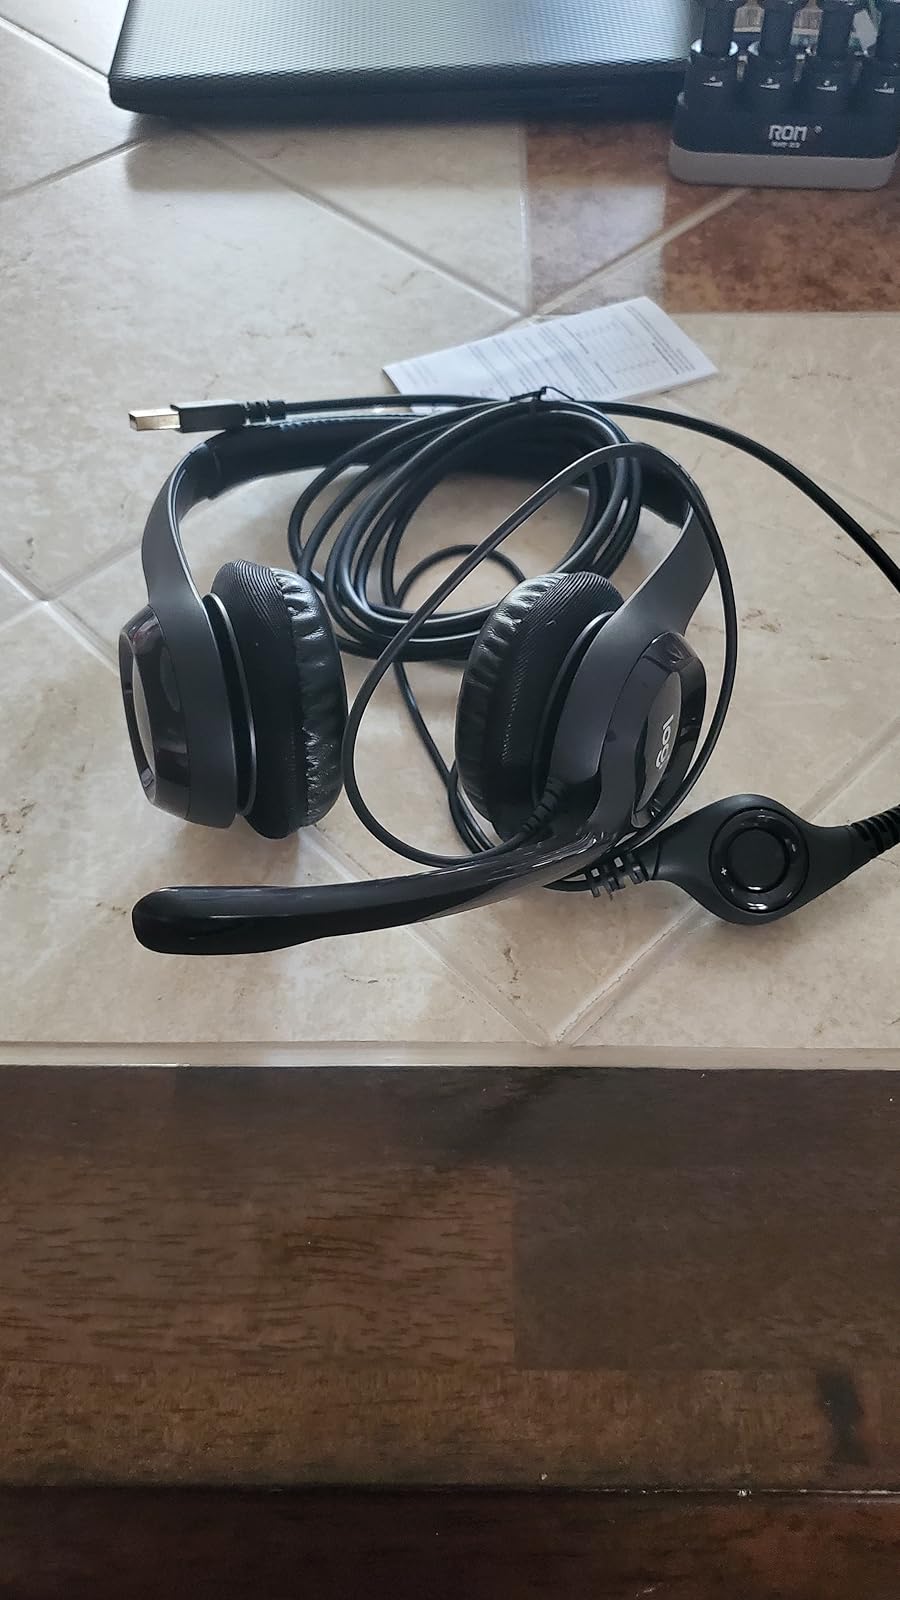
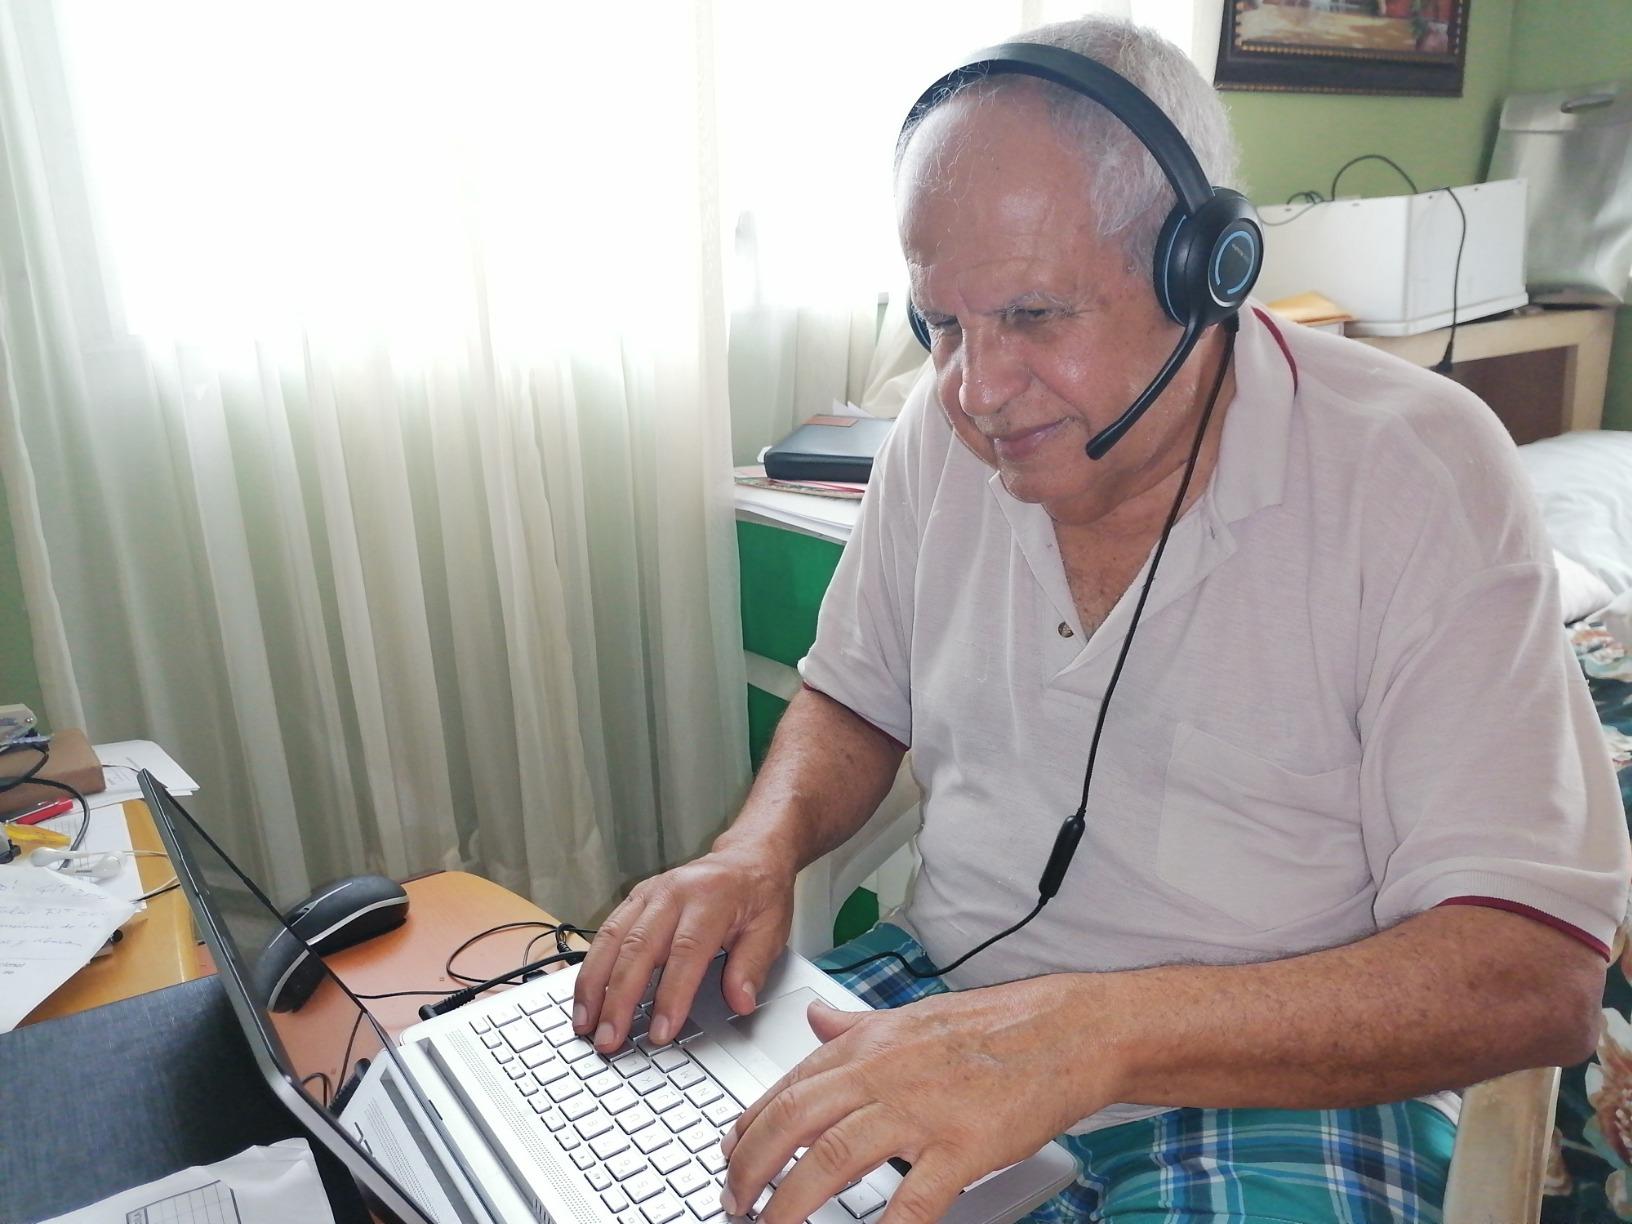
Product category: headphones
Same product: no